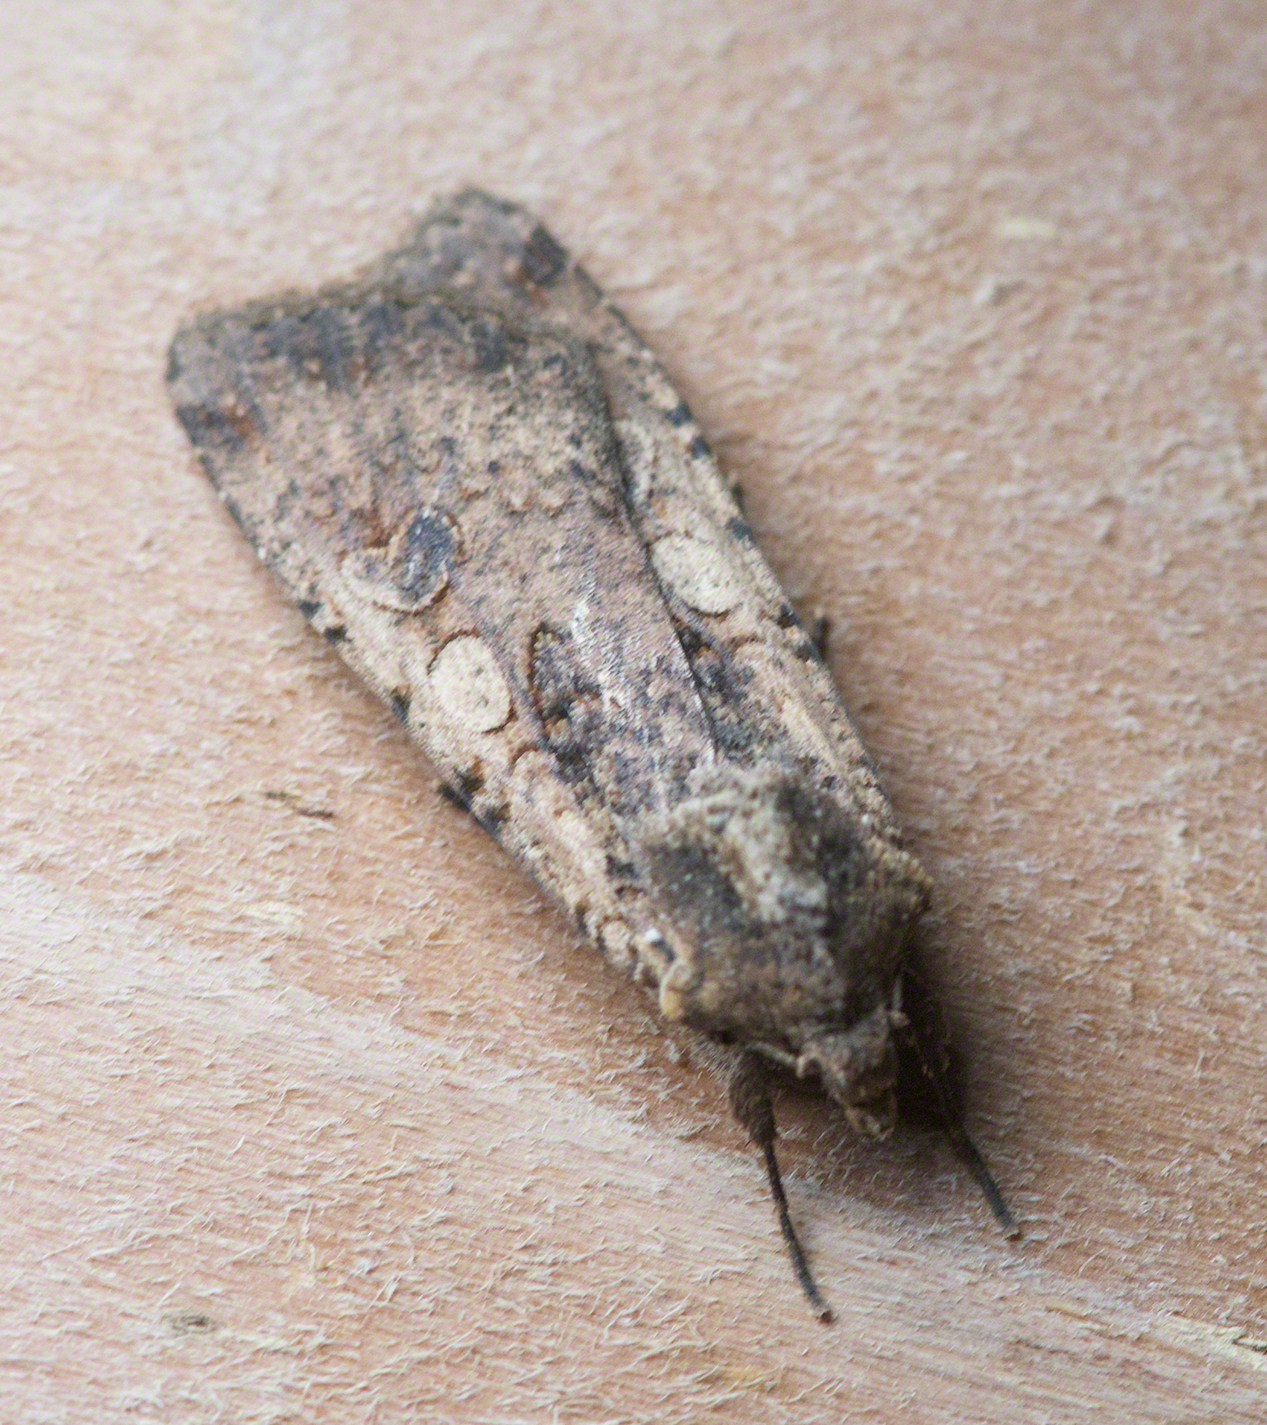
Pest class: cutworms